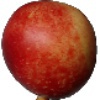
Label: Nectarine 1